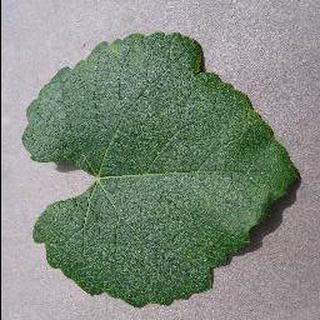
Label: healthy_grape